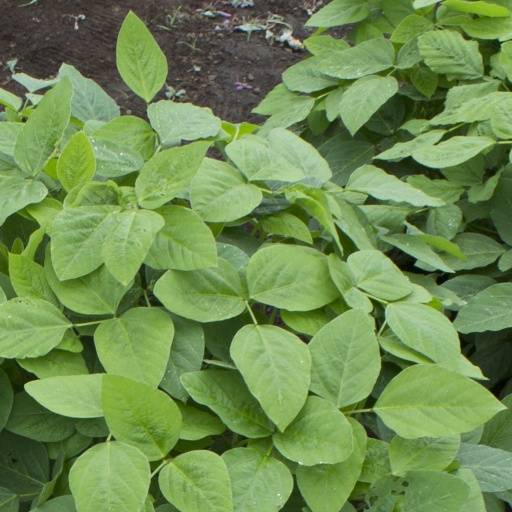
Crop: soybean